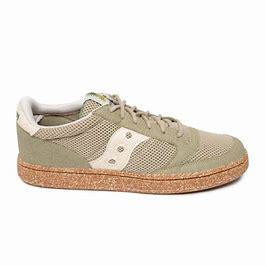
Brand: Saucony
Model: Jazz Court